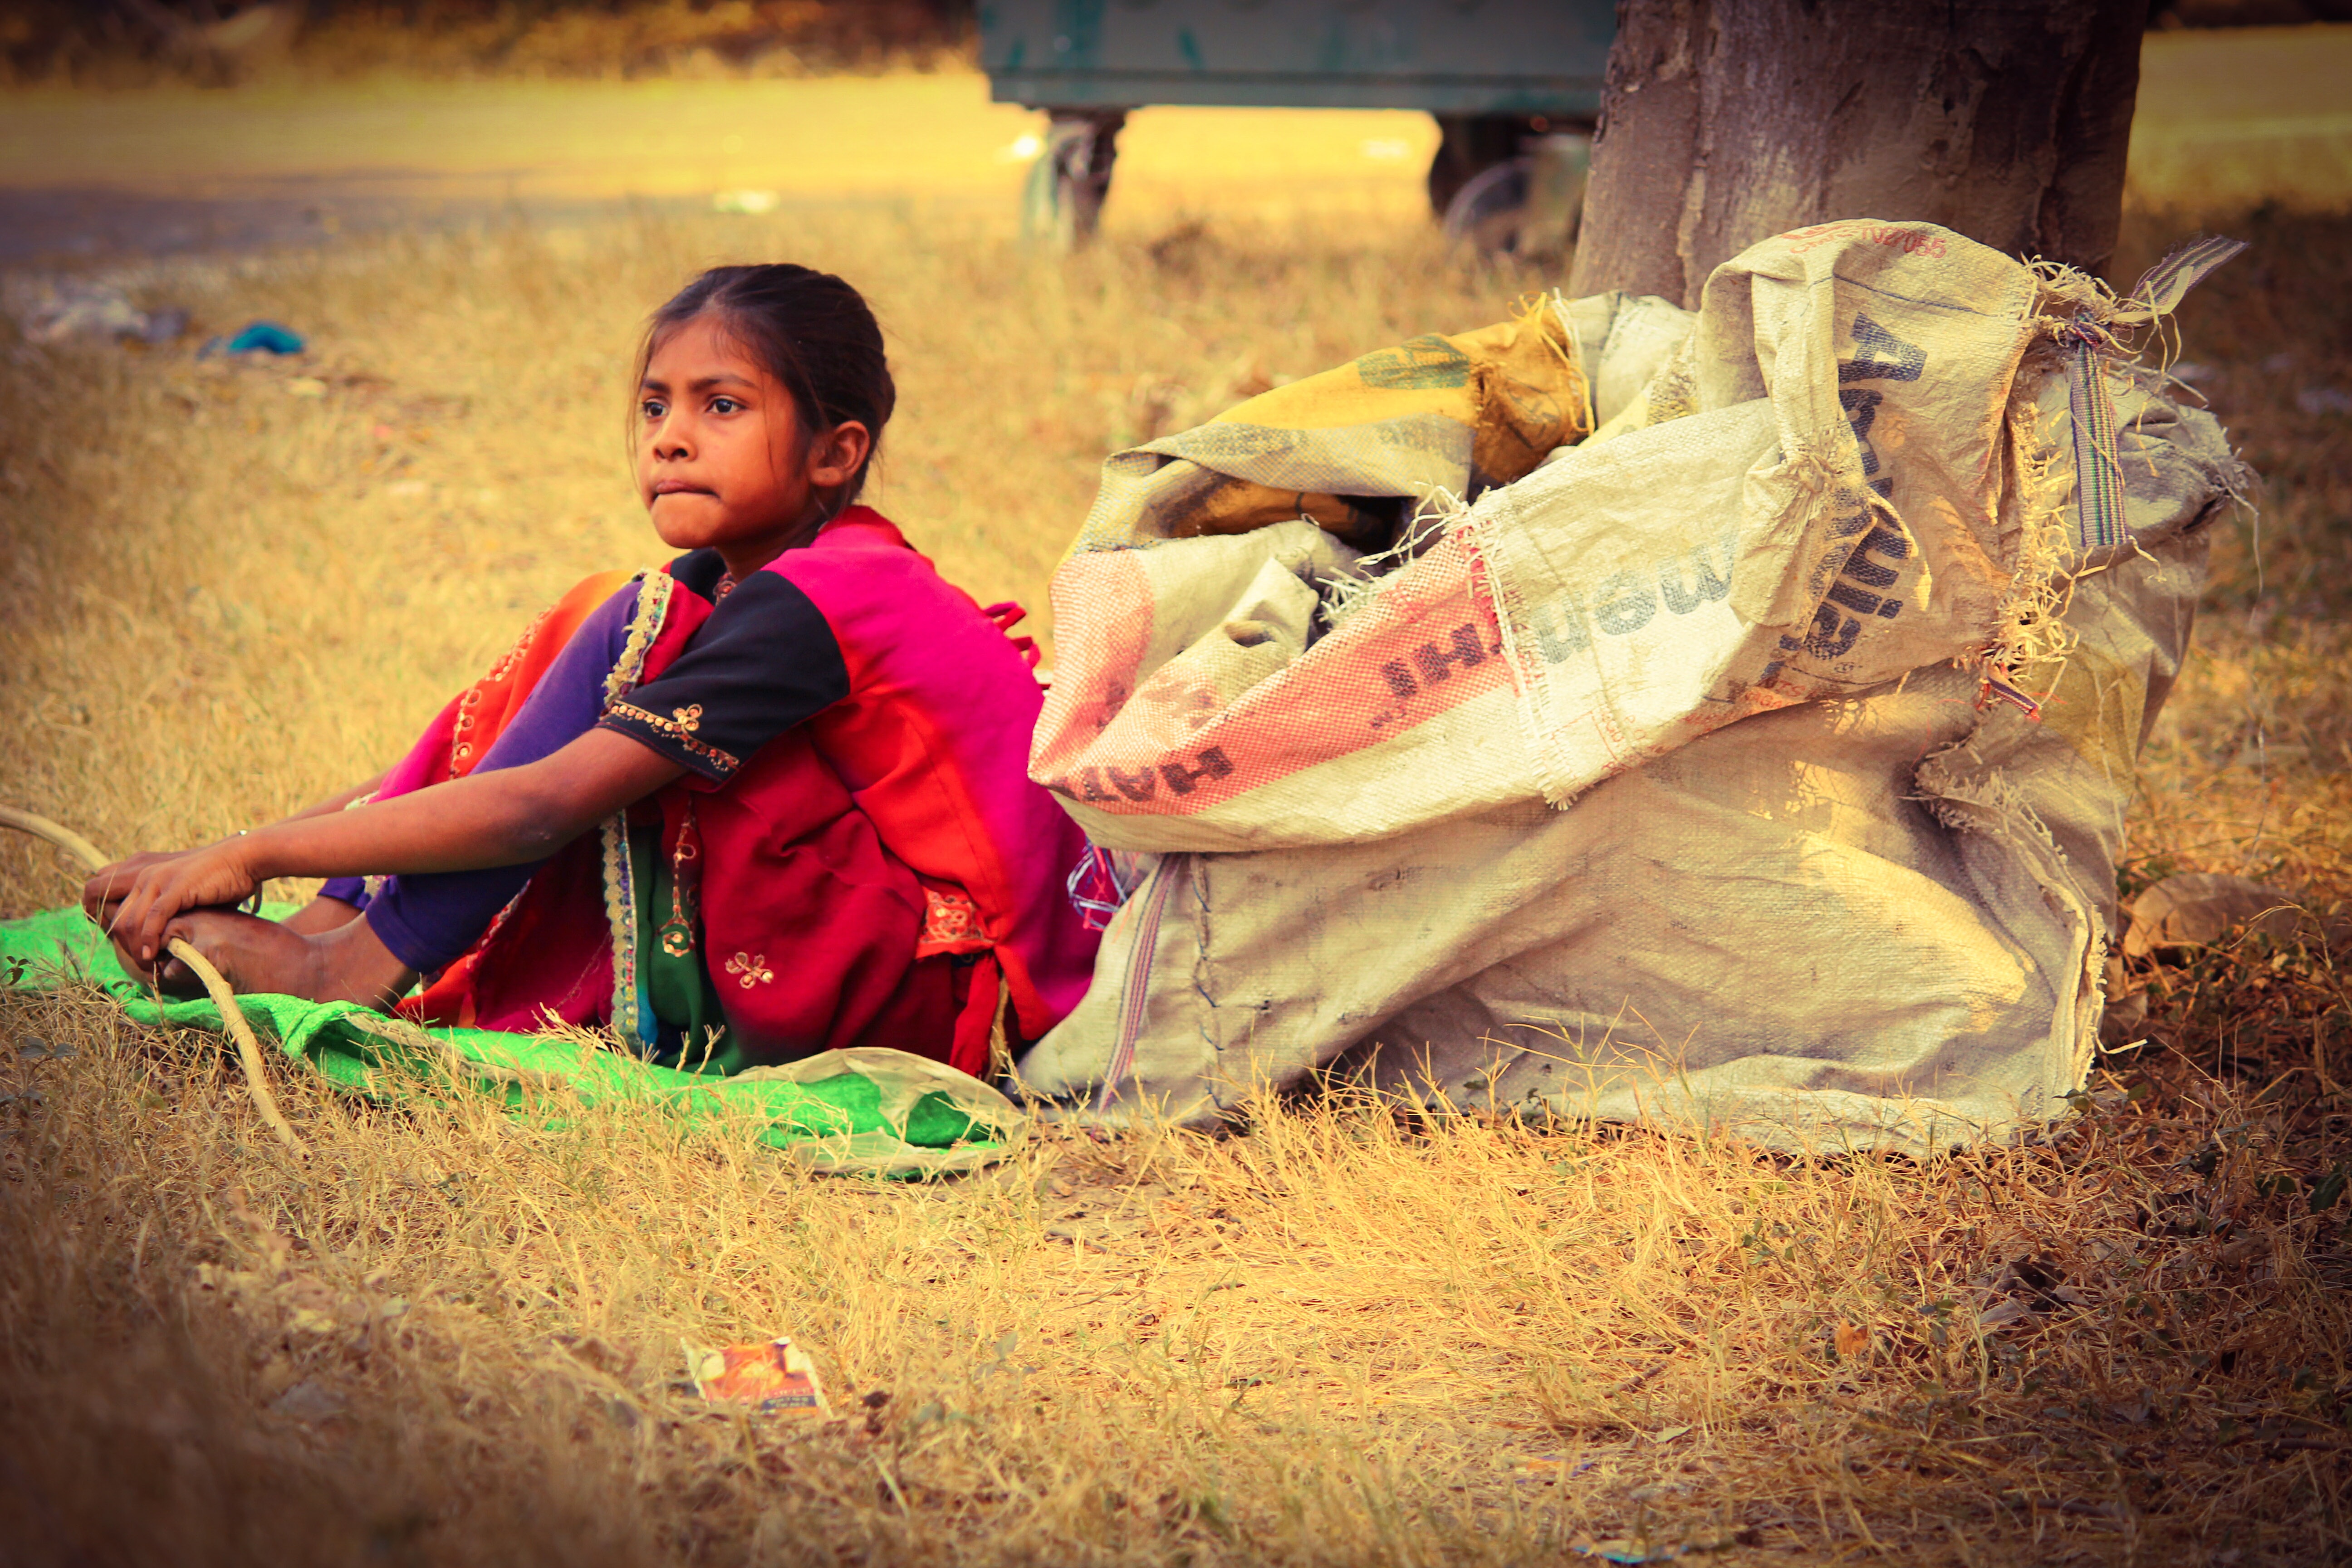
person, people, girl, kid, alone, sadness, young, food, color, child, lonely, homeless, temple, photograph, poverty, image, tradition, poor, hungry, upset